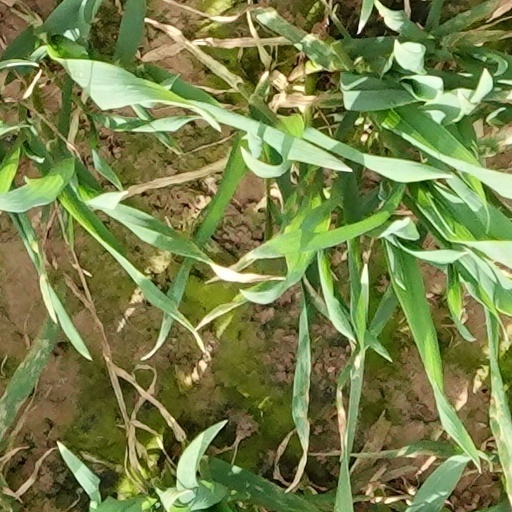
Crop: wheat